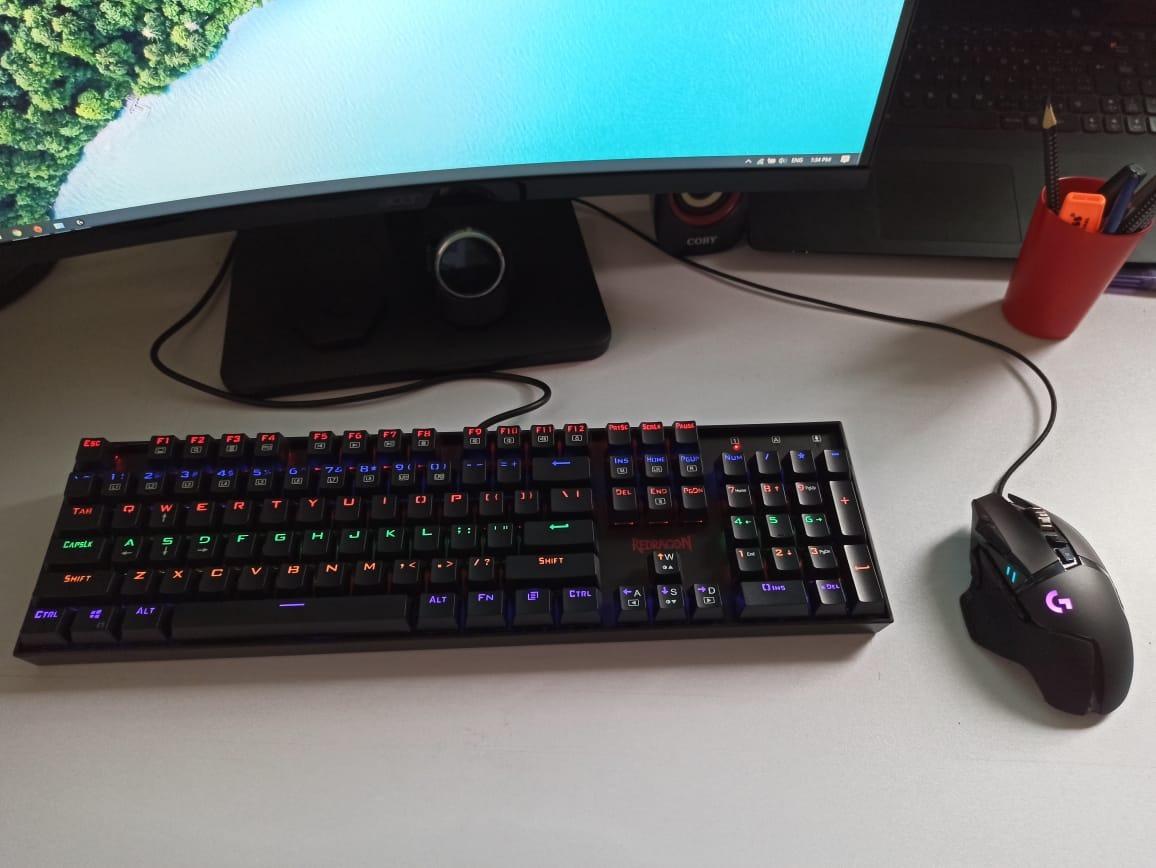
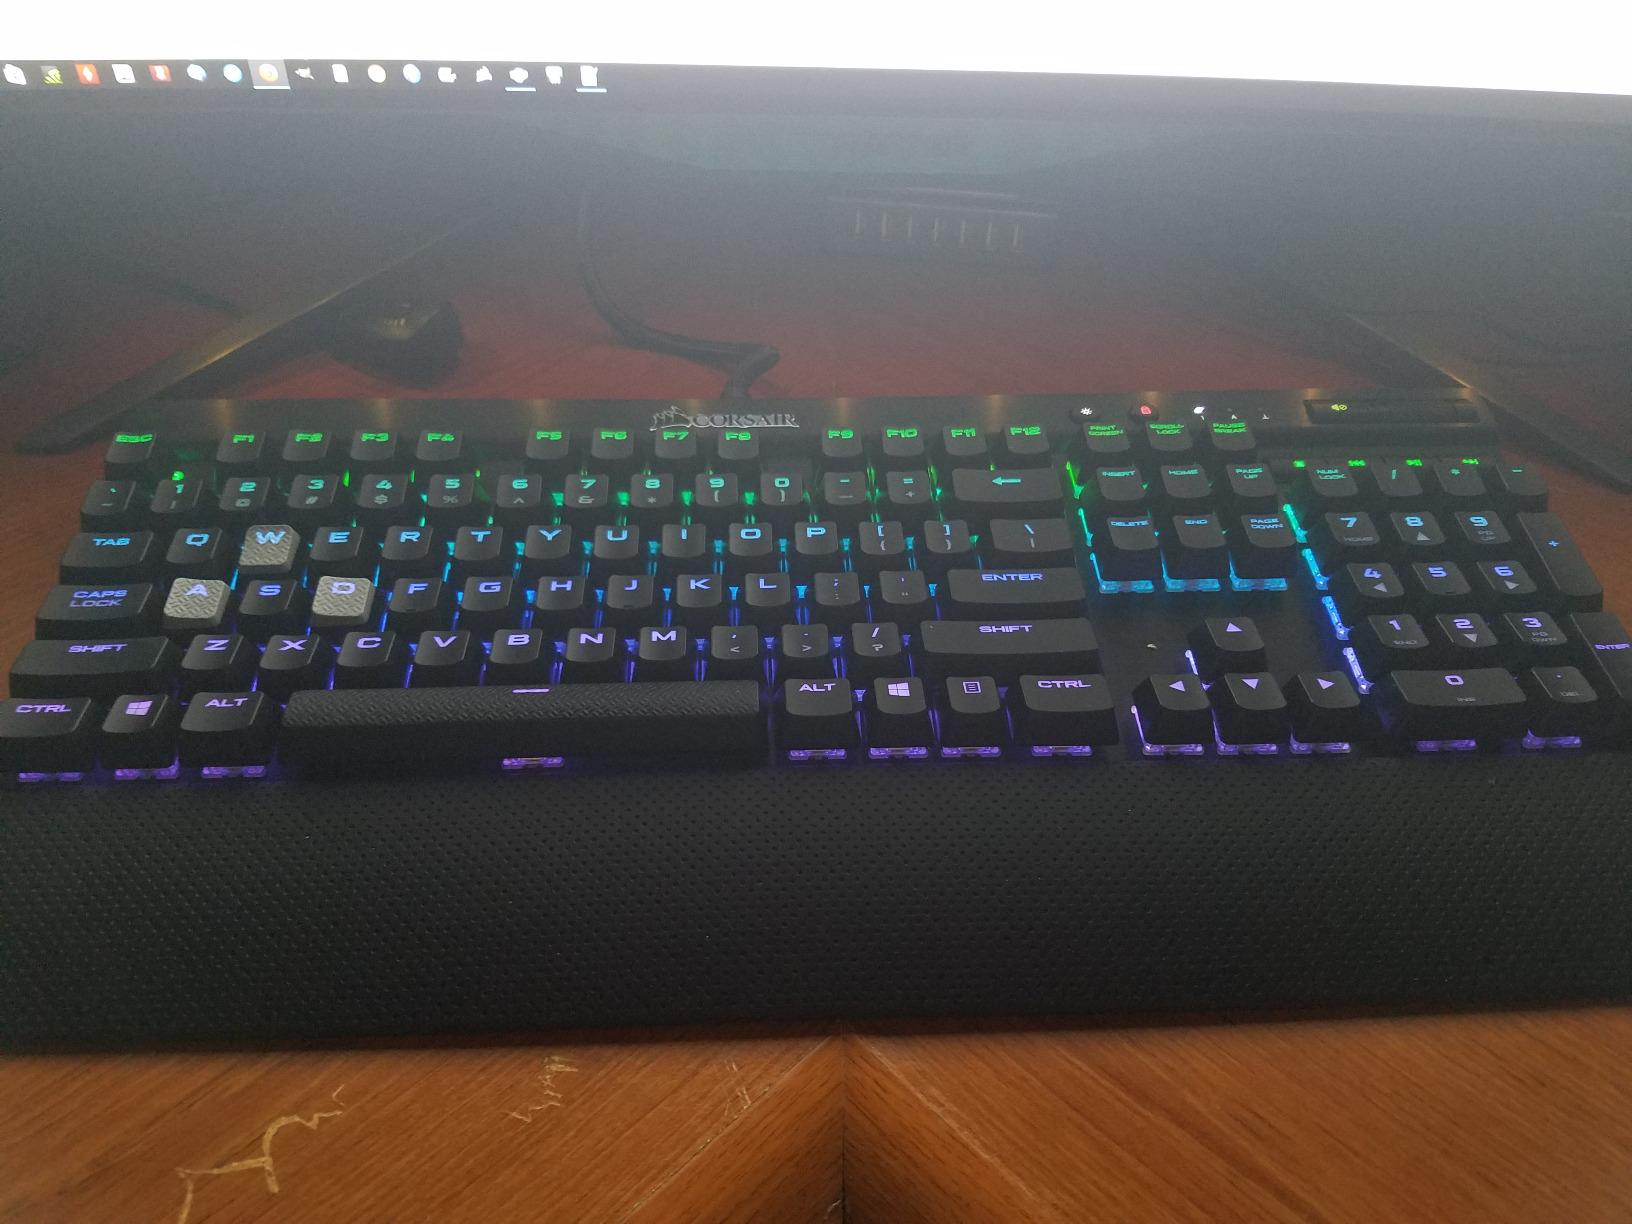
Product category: keyboard
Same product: no